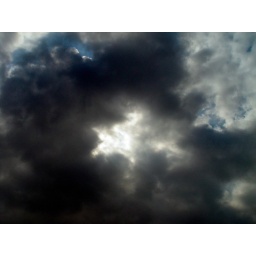
sun in the cloud on the sky